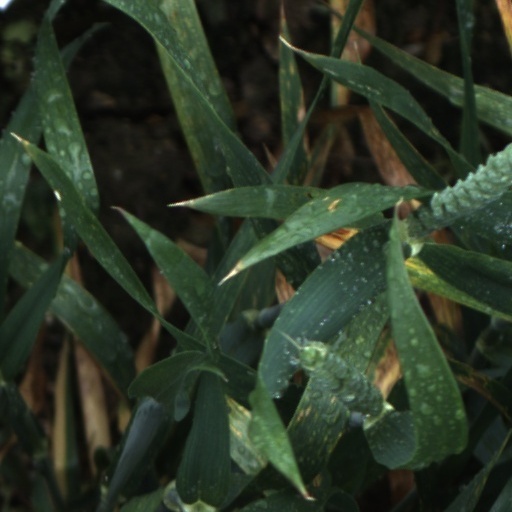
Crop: wheat